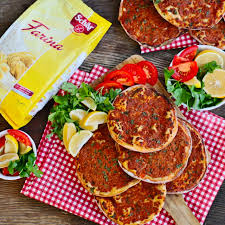
Yemek: lahmacun